Otanes

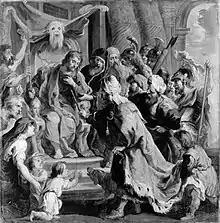
Cambyses II appointing Otanes as judge in place of his flayed father Sisamnes, after a painting by Peter Paul Rubens.

In "Histories" 5 ("Histories" 5.25-5.28), Herodotus speaks of an Otanes - a son of a previously mentioned Sisamnes (3.31) - who served as a judge under Cambyses II and later under Darius I, and who following Darius' expedition against the "Scythians", and who succeeded Megabazus as the governor/supreme commander of the united forces of the peoples of the Aegean (5.26.1), and who subjugated Byzantium and other cities during the Ionian revolt (5.123.1, 5.116.1). This Otanes married one of Darius' daughters (5.116.1).